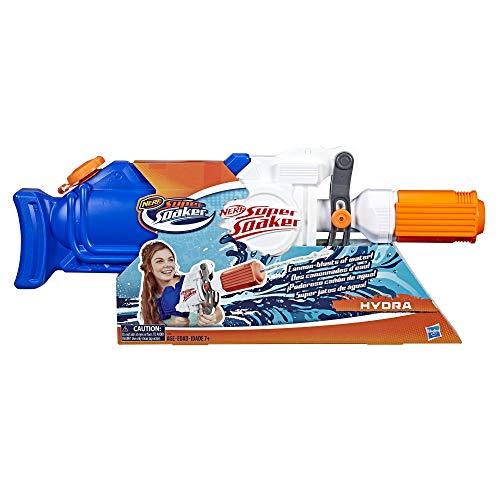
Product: SUPERSOAKER Super Soaker Hydra
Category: Toys & Games | Sports & Outdoor Play | Pools & Water Toys | Squirt Guns
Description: Move the handle back and forth to unleash water.
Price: $19.99
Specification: ProductDimensions:2.6x26x11.3inches|ItemWeight:1.88pounds|ShippingWeight:2.03pounds(Viewshippingratesandpolicies)|ASIN:B07JMJDVJR|Itemmodelnumber:E2907|Manufacturerrecommendedage:7yearsandup